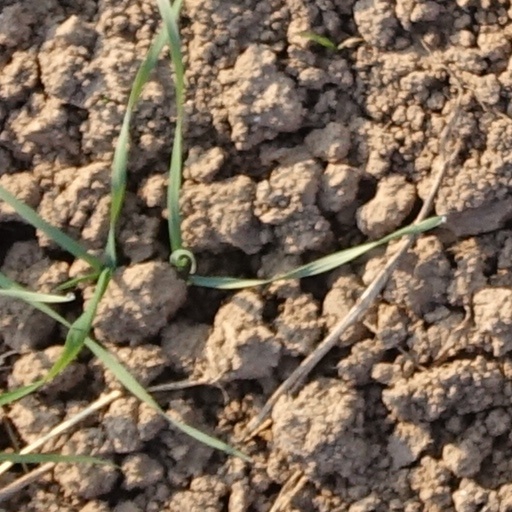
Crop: wheat